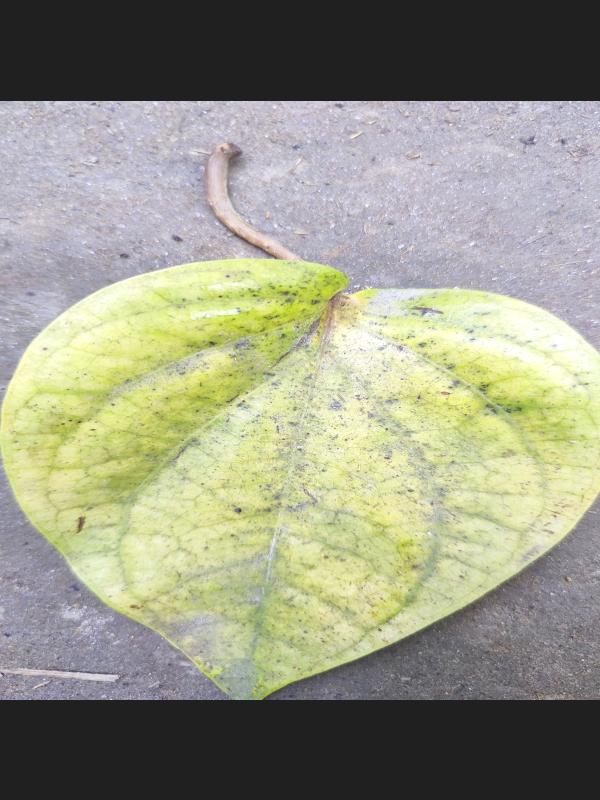
Label: Dried_Leaf